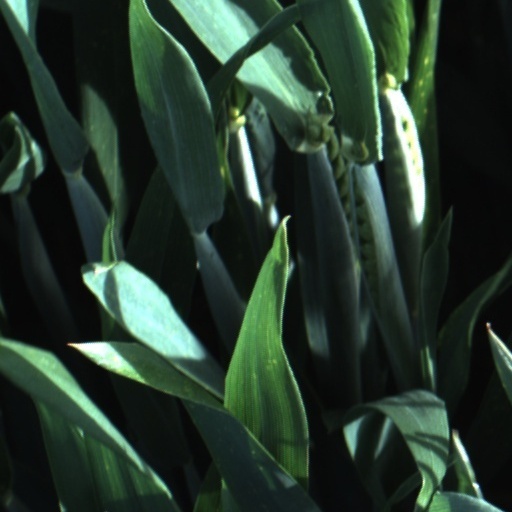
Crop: wheat